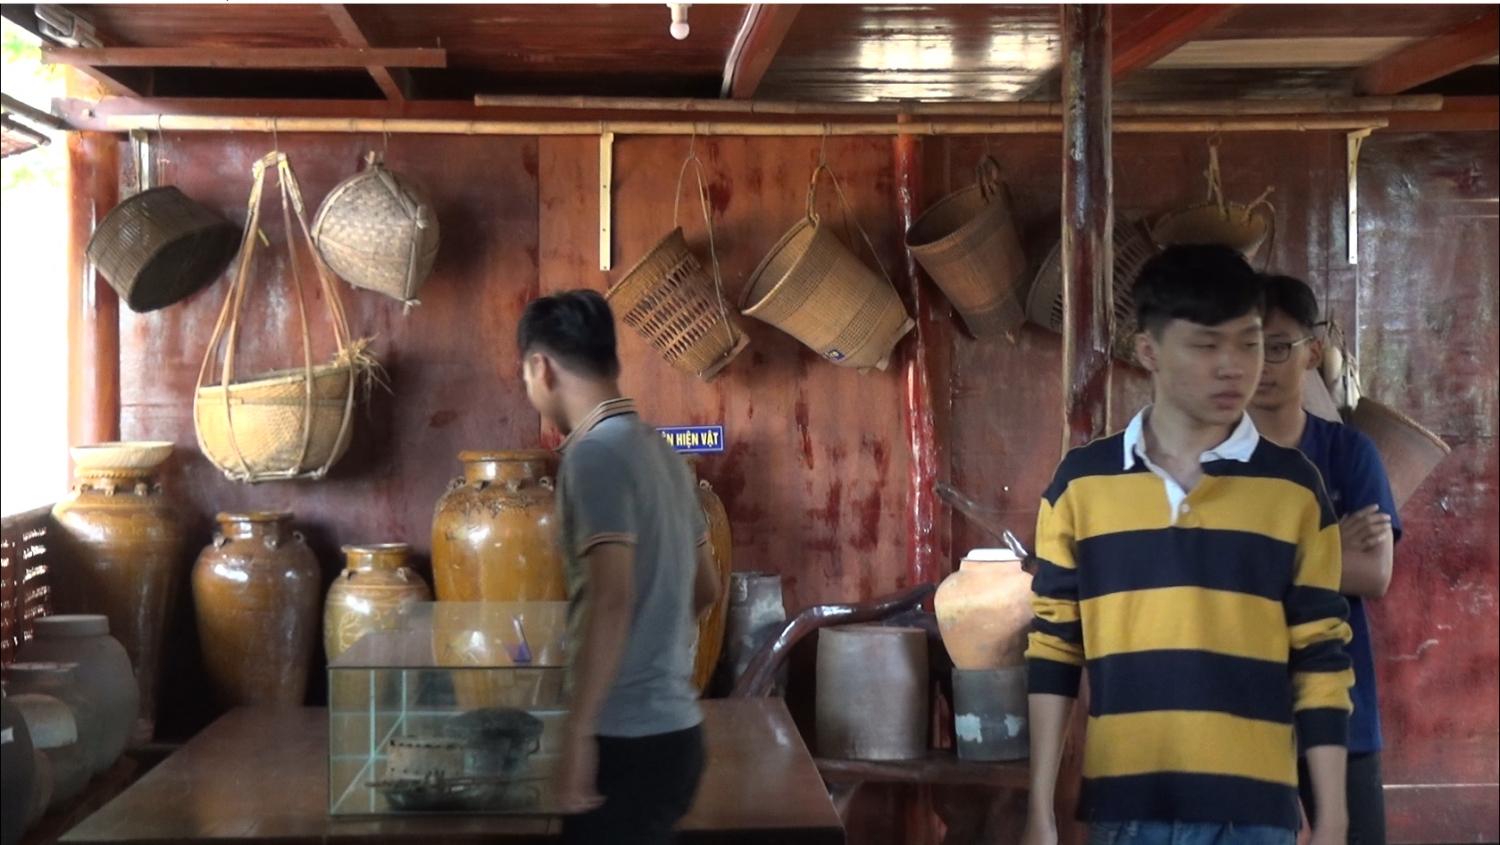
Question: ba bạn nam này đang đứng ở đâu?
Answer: ở trong căn nhà trưng bày các hiện vật văn hóa lịch sử dân tộc